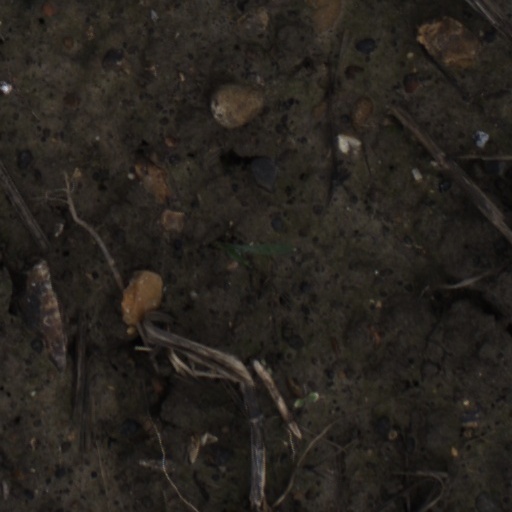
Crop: wheat